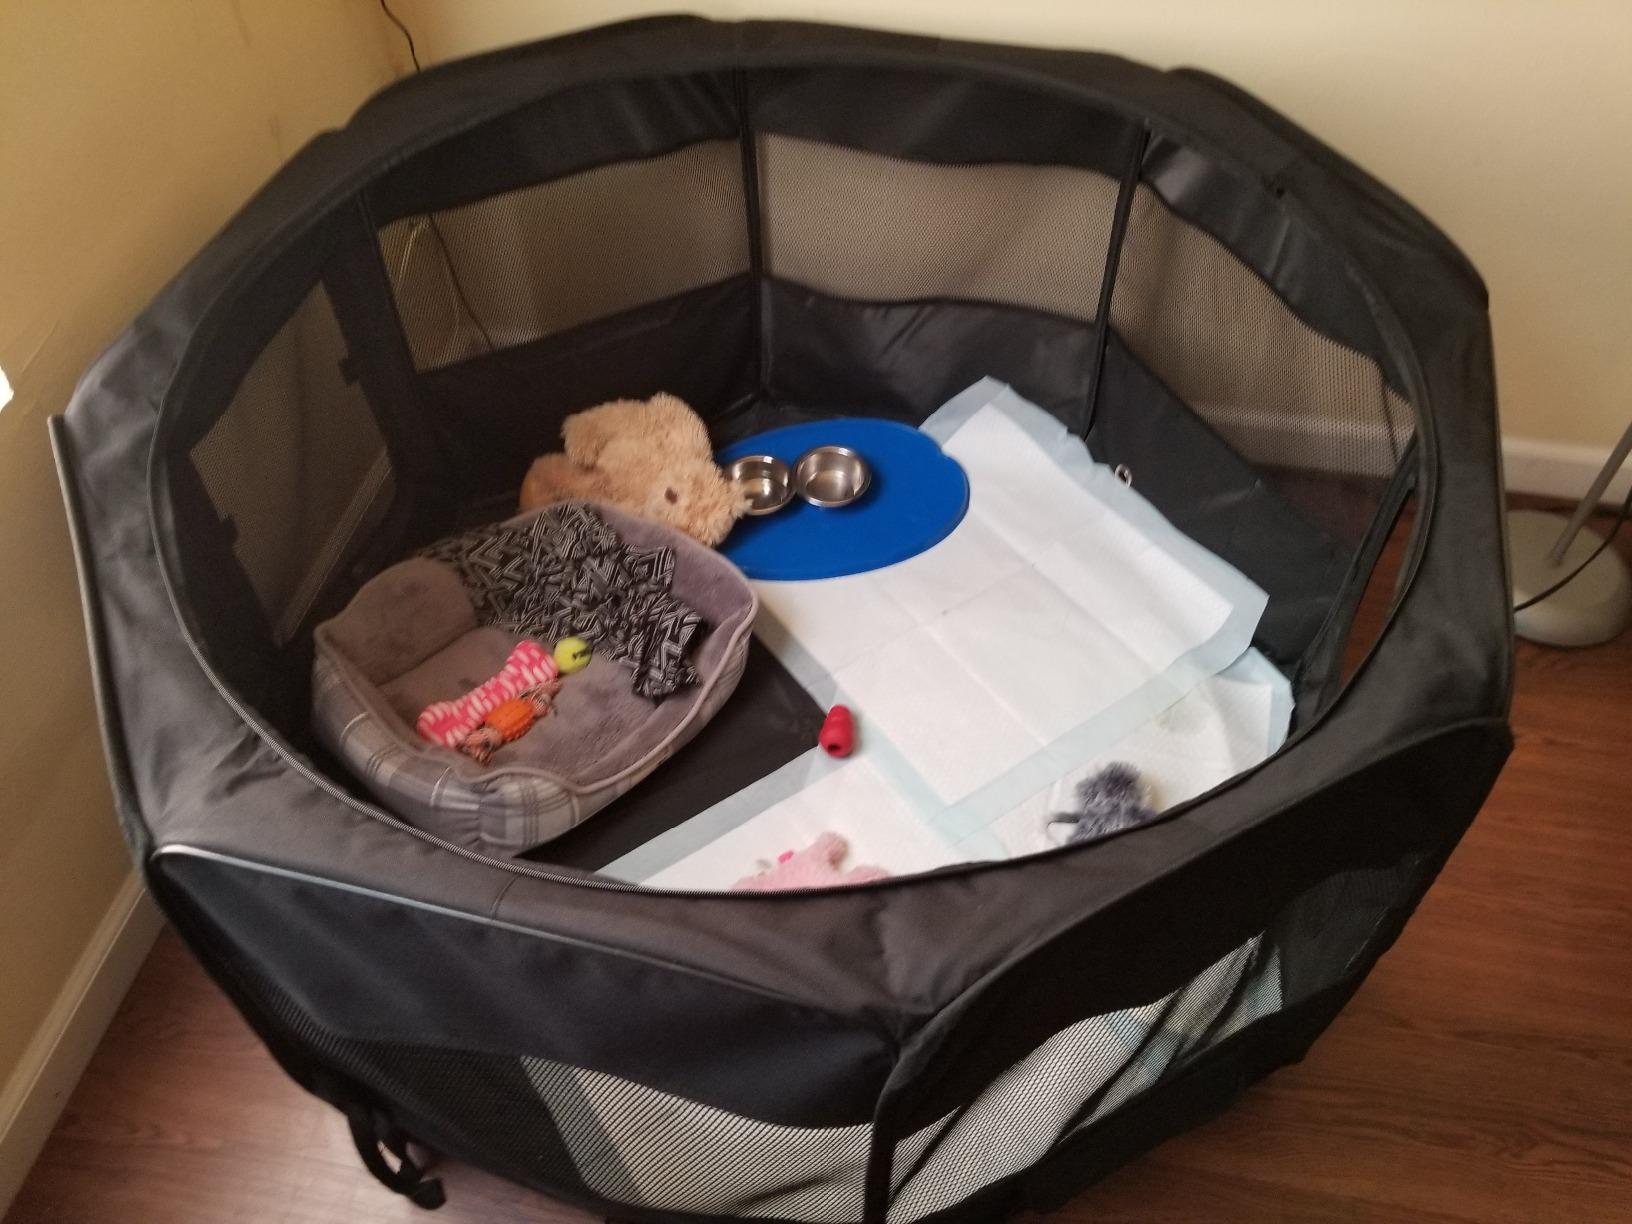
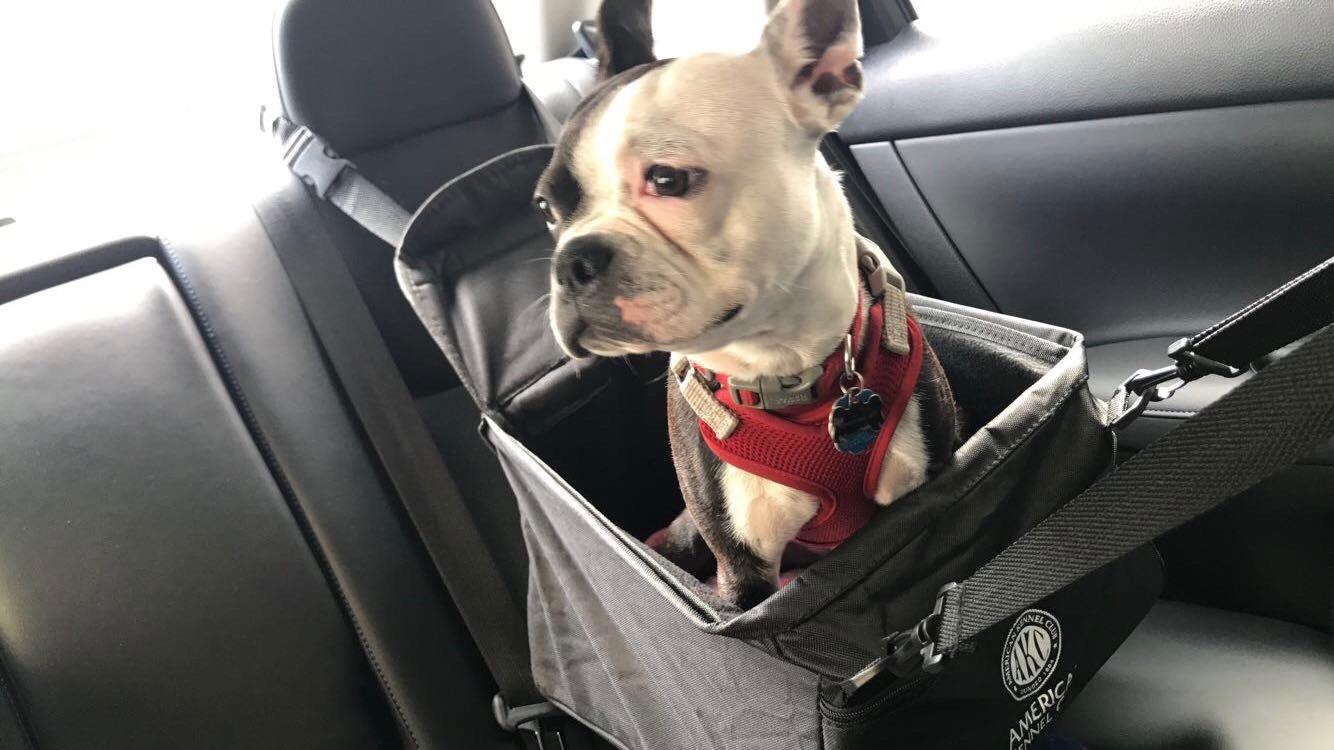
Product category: items_kennel
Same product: no